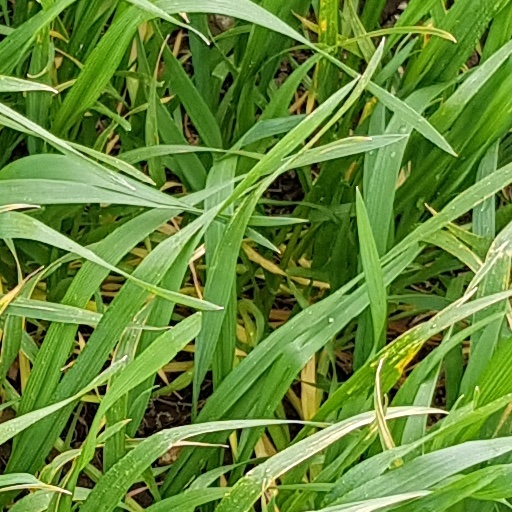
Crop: wheat